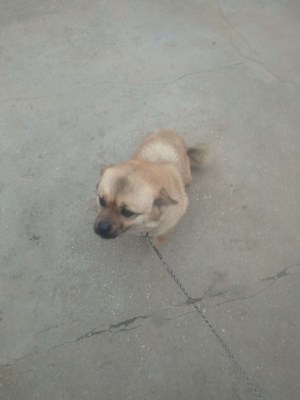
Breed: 3336-n000121-chinese_rural_dog